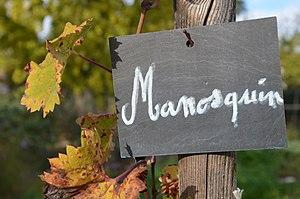
Téoulier ou Manosquin
Le téoulier N est un cépage noir de cuve originaire de Provence. Cette variété existe aussi en blanc et en gris.